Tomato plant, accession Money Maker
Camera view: bottom (45 deg); turntable rotation: 60 degrees
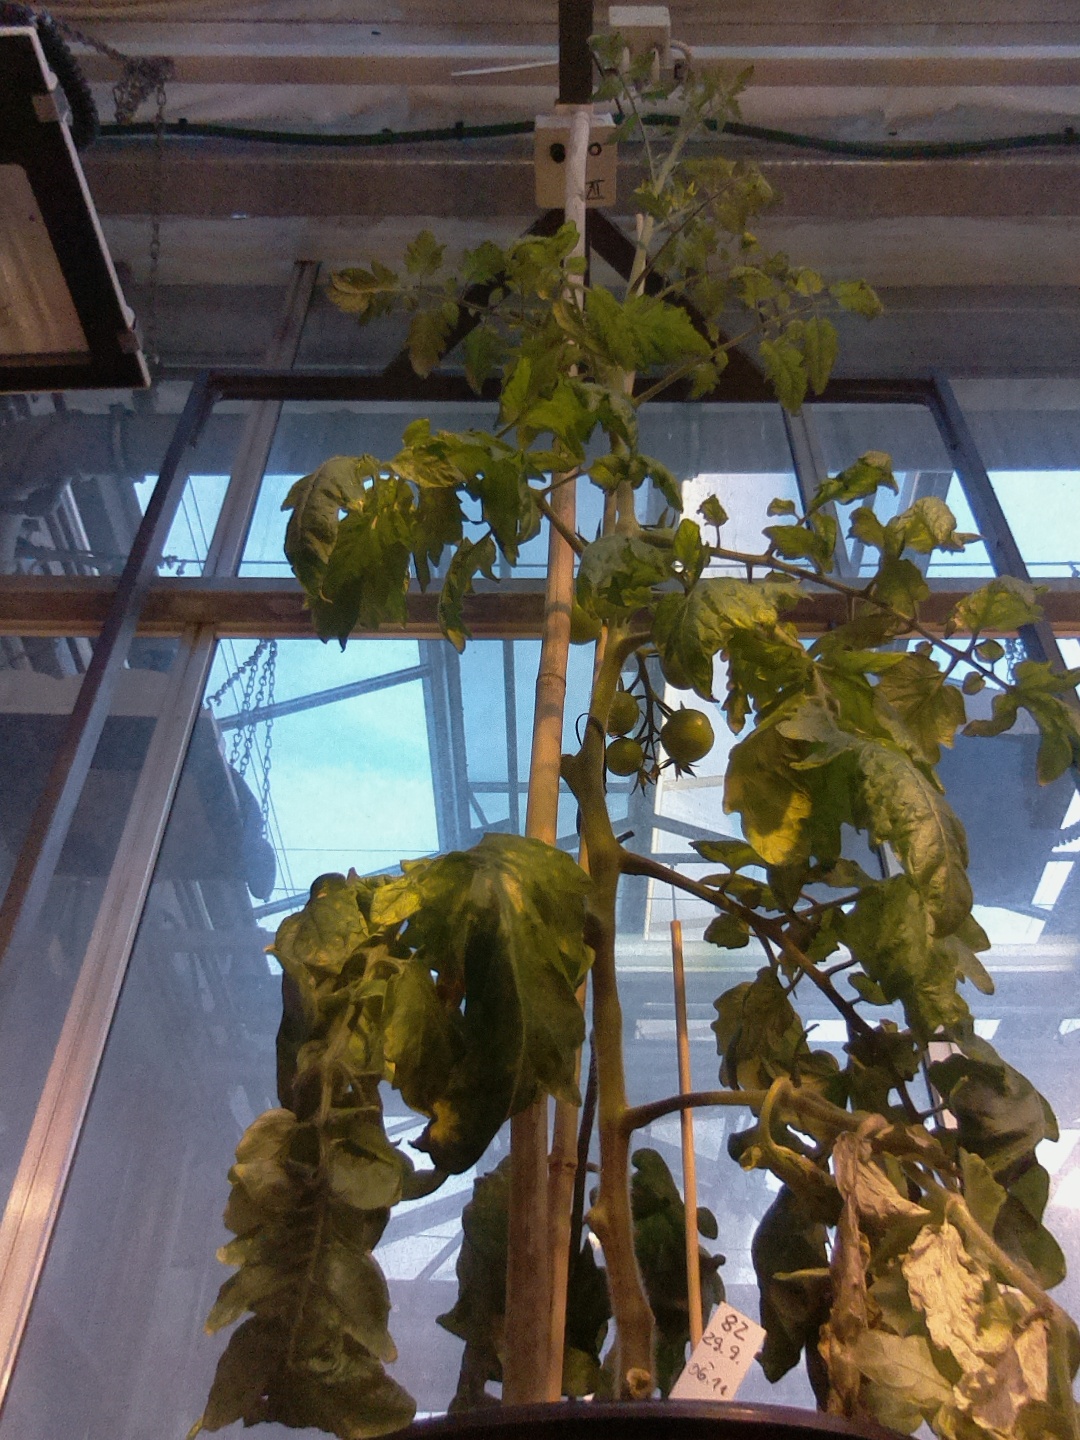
BBCH growth stage 73: 30%-40% of final fruit size